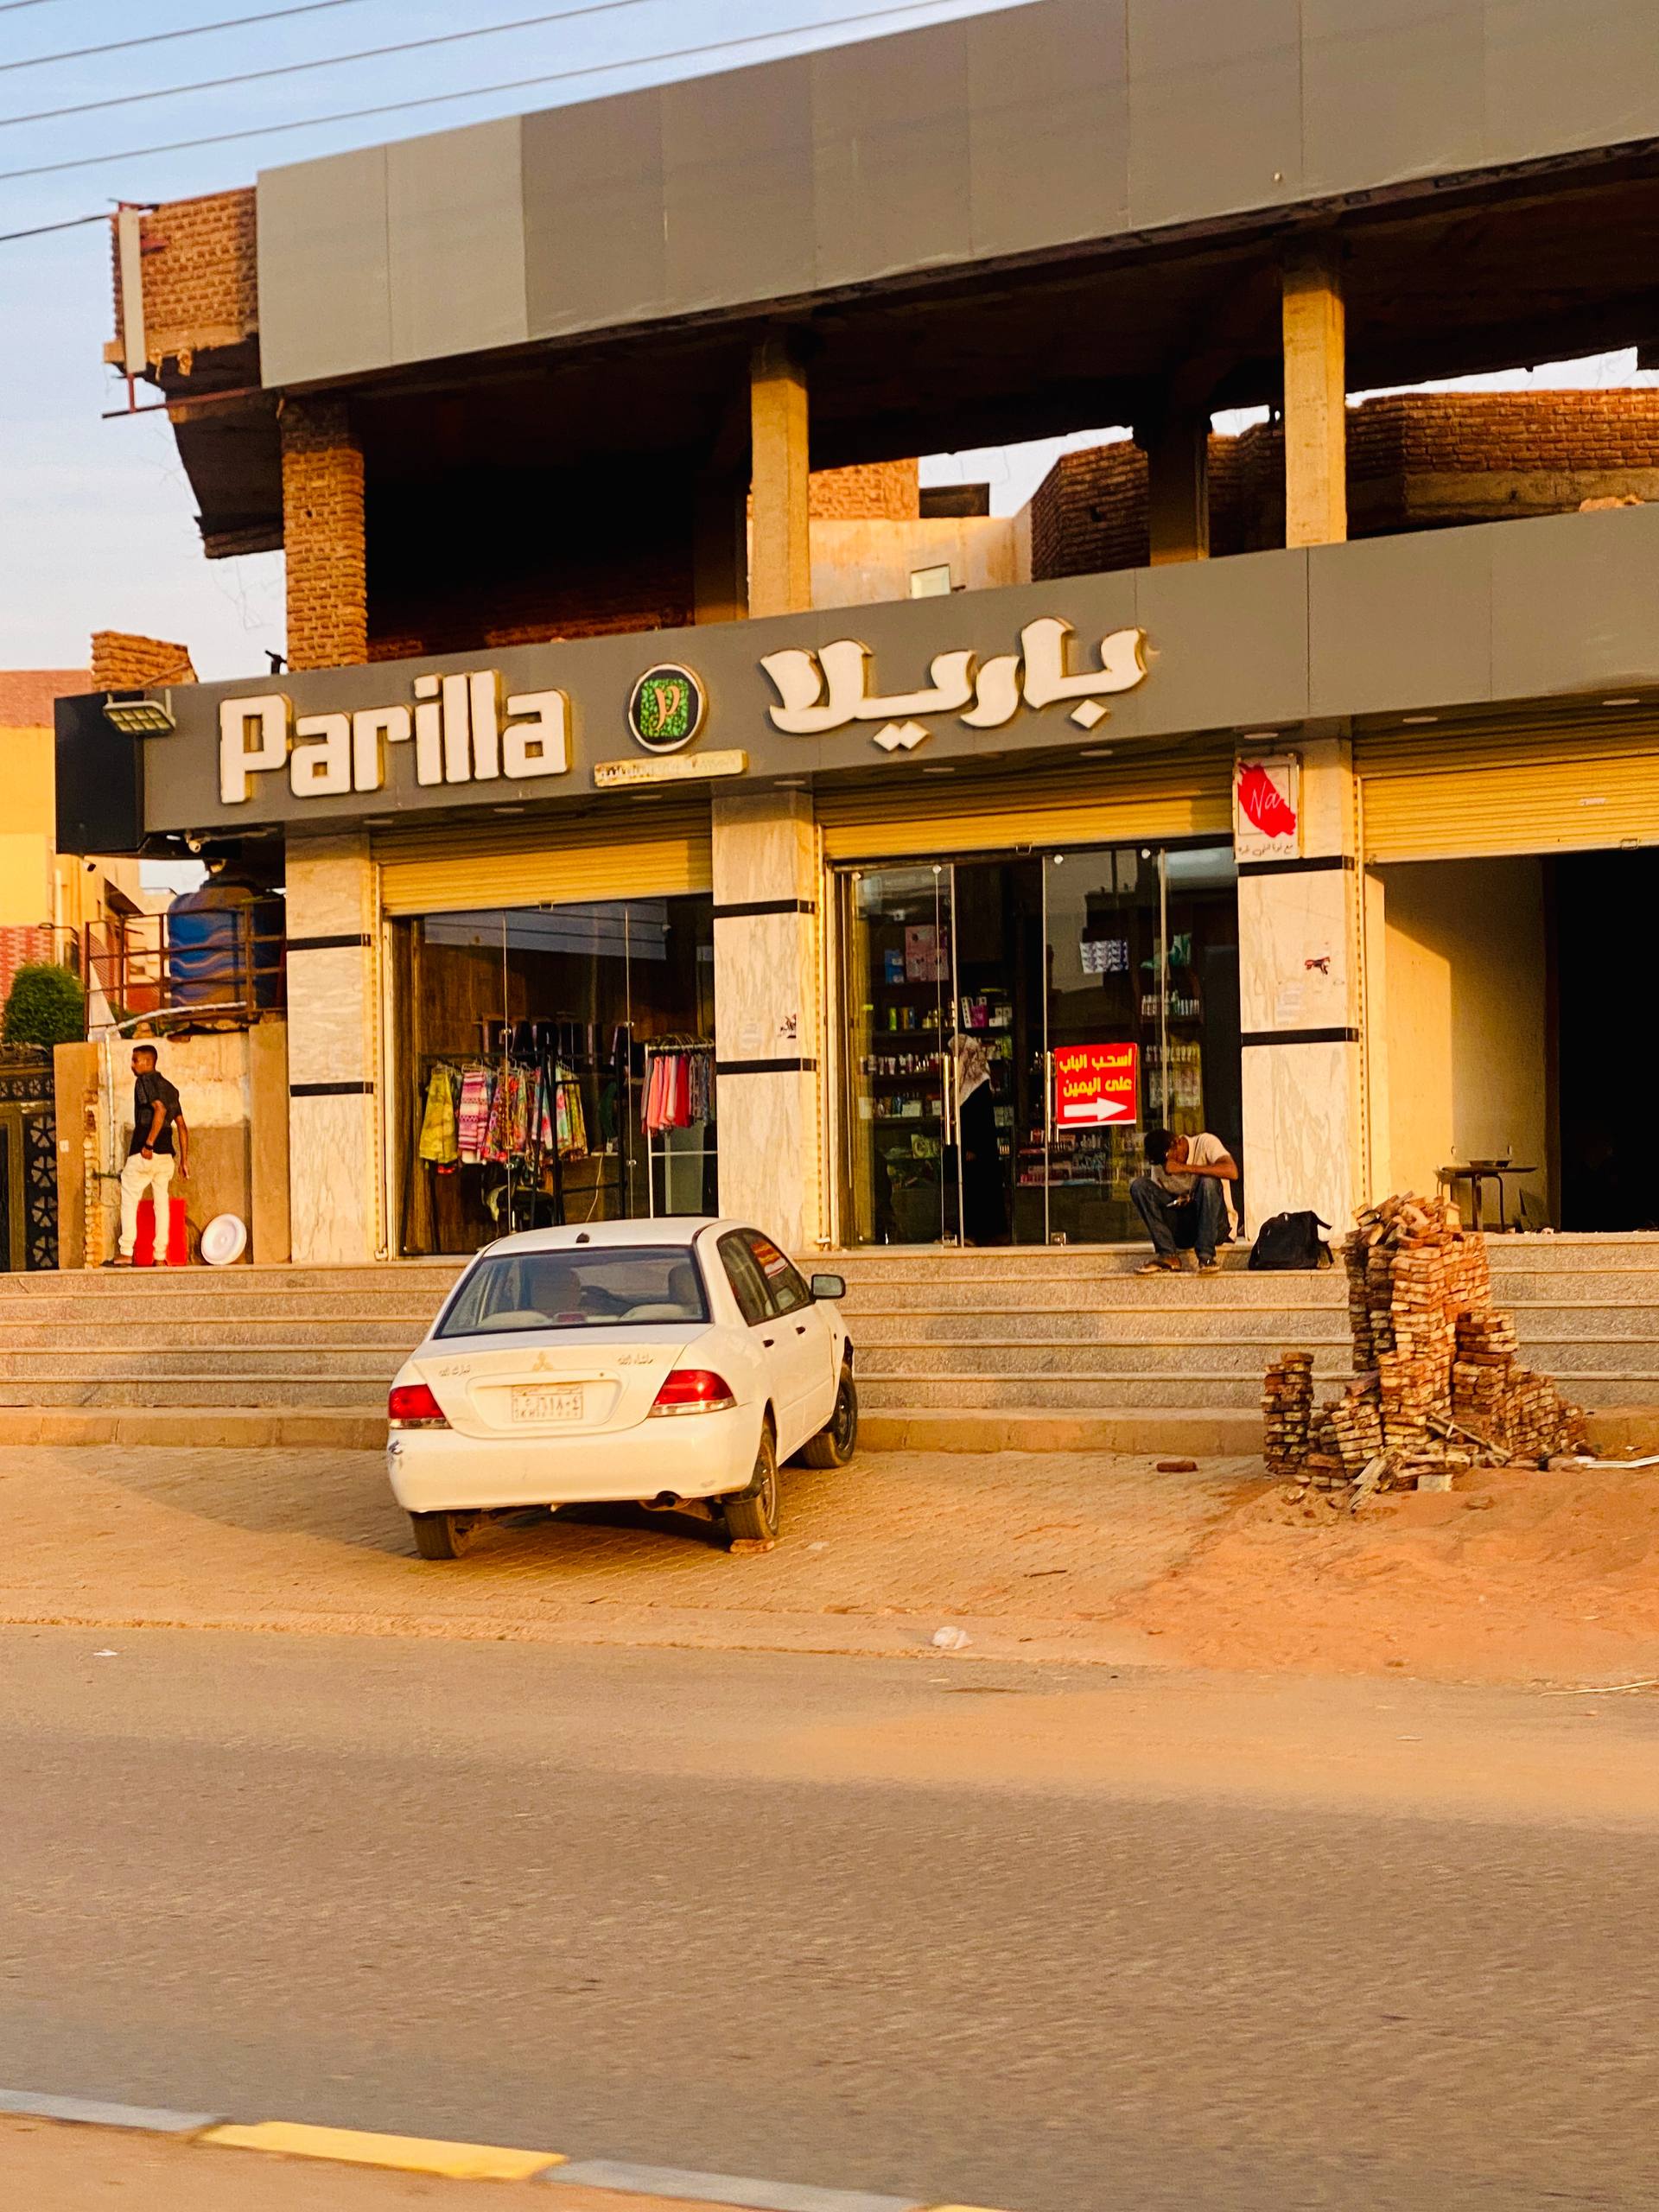
الوصف بالفصحى: سيارة تقف أمام محل تجاري
الوصف بالعامية السودانية: عربية واقفة قدام محل
التصنيف: Public Spaces & Infrastructure